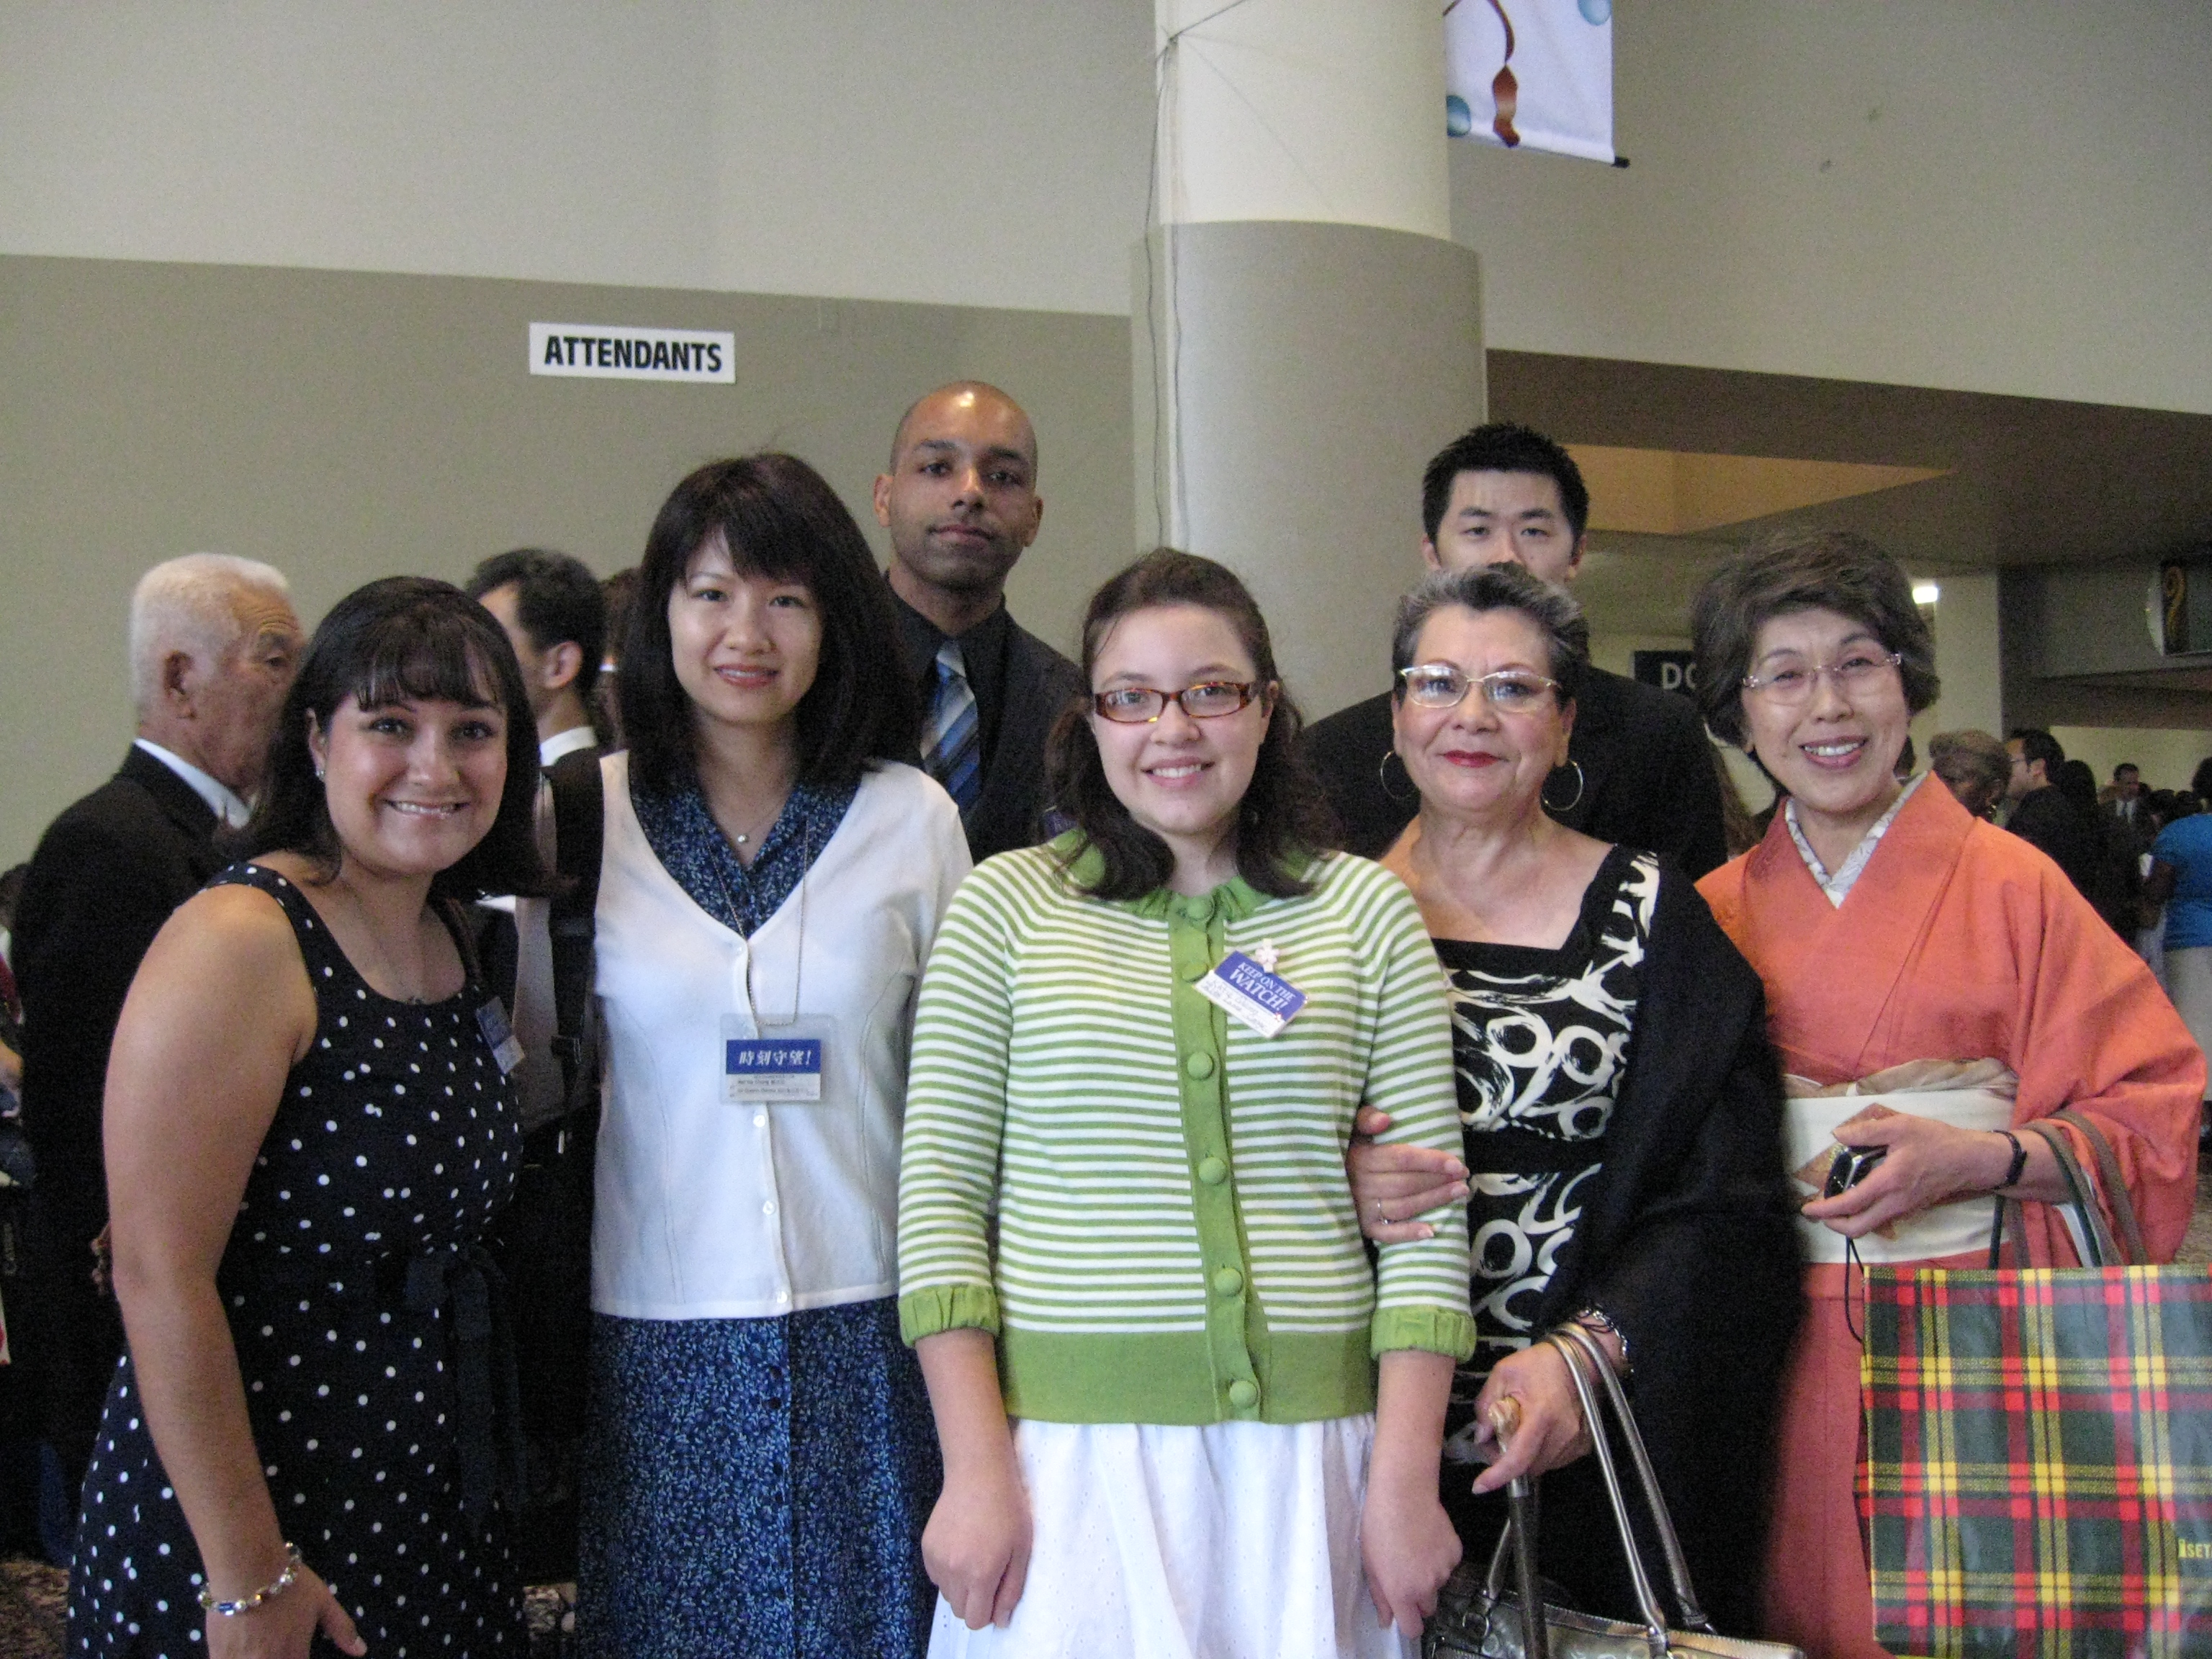
beach, youth, community, long, creativecommons, international, 2009, witness, jehovah, convention, watchtower, keeponthewatch, social group